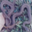
Label: snake